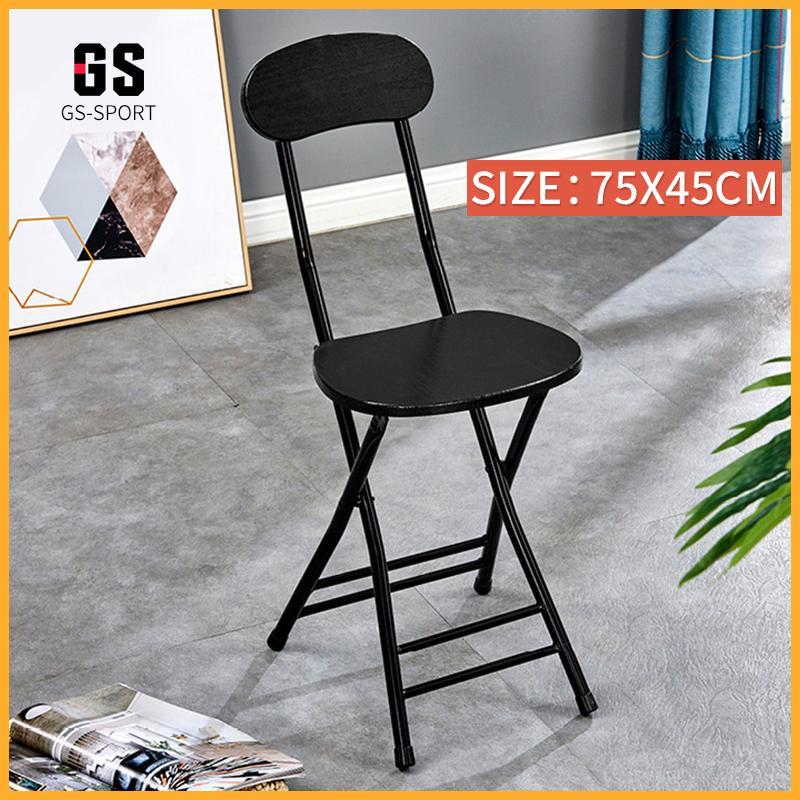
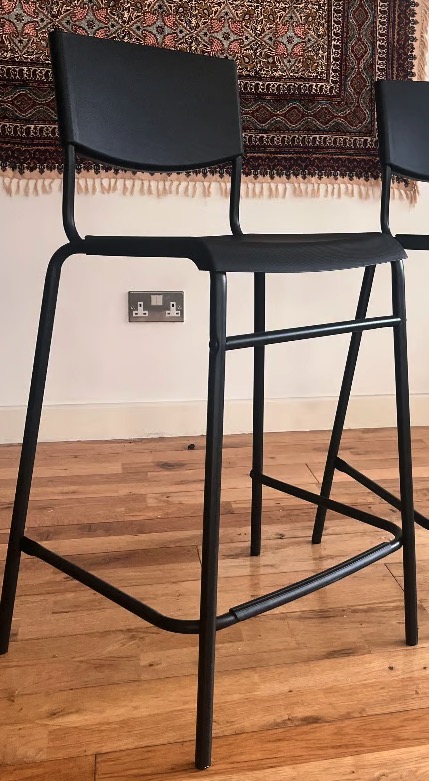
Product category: stool
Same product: no